Sportsheets International, Inc.

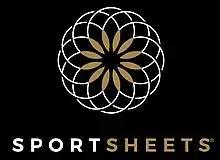
The Redesigned (2018) Sportsheets logo

Sportsheets International, Inc., nicknamed Sportsheets (after its first product), is an international sex toy manufacturer headquartered in Huntington Beach, California, United States. The company was founded in 1993. Sportsheets manufactures and sells bondage and sex products with a product line with over 300 specialty items.